Château de Birkenwald

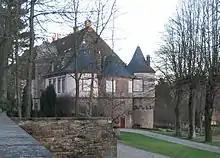
Château de Birkenwald

Château de Birkenwald is a château in Birkenwald, in the department of Bas-Rhin, France. Construction began in 1562 in the Renaissance style. It became a listed "monument historique" on 16 October 1930.